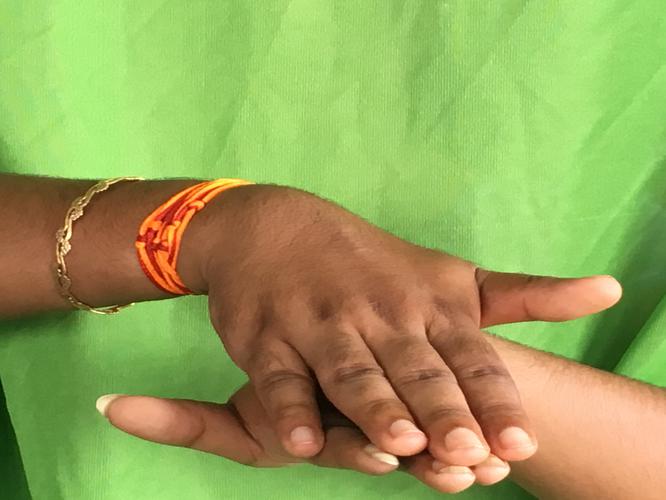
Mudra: Matsya
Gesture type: double_hand